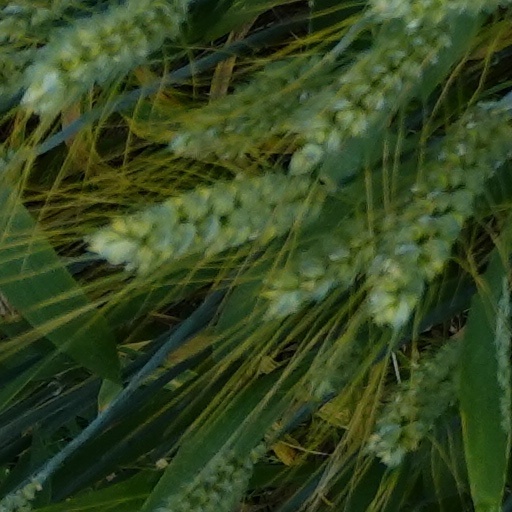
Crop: wheat